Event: Nepal Earthquake
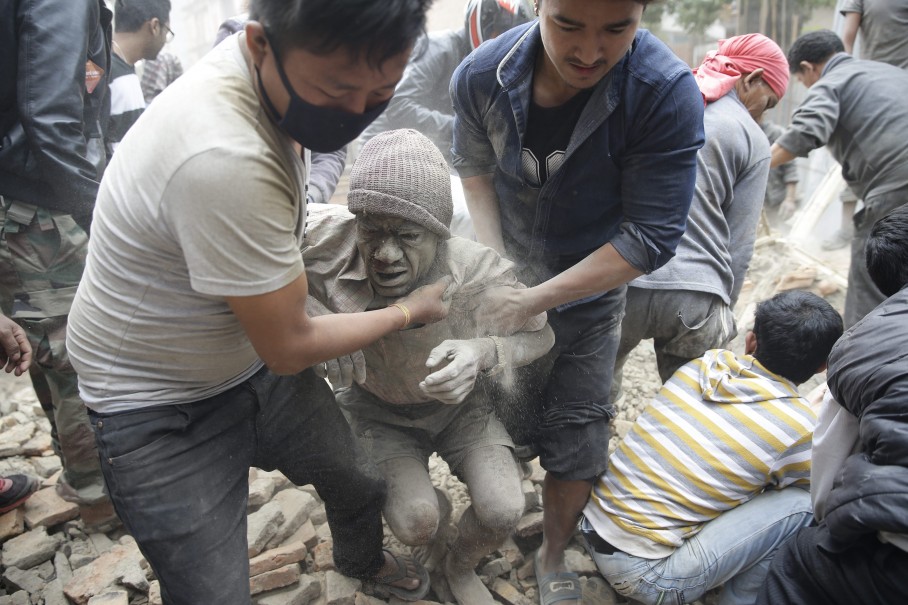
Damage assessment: damage